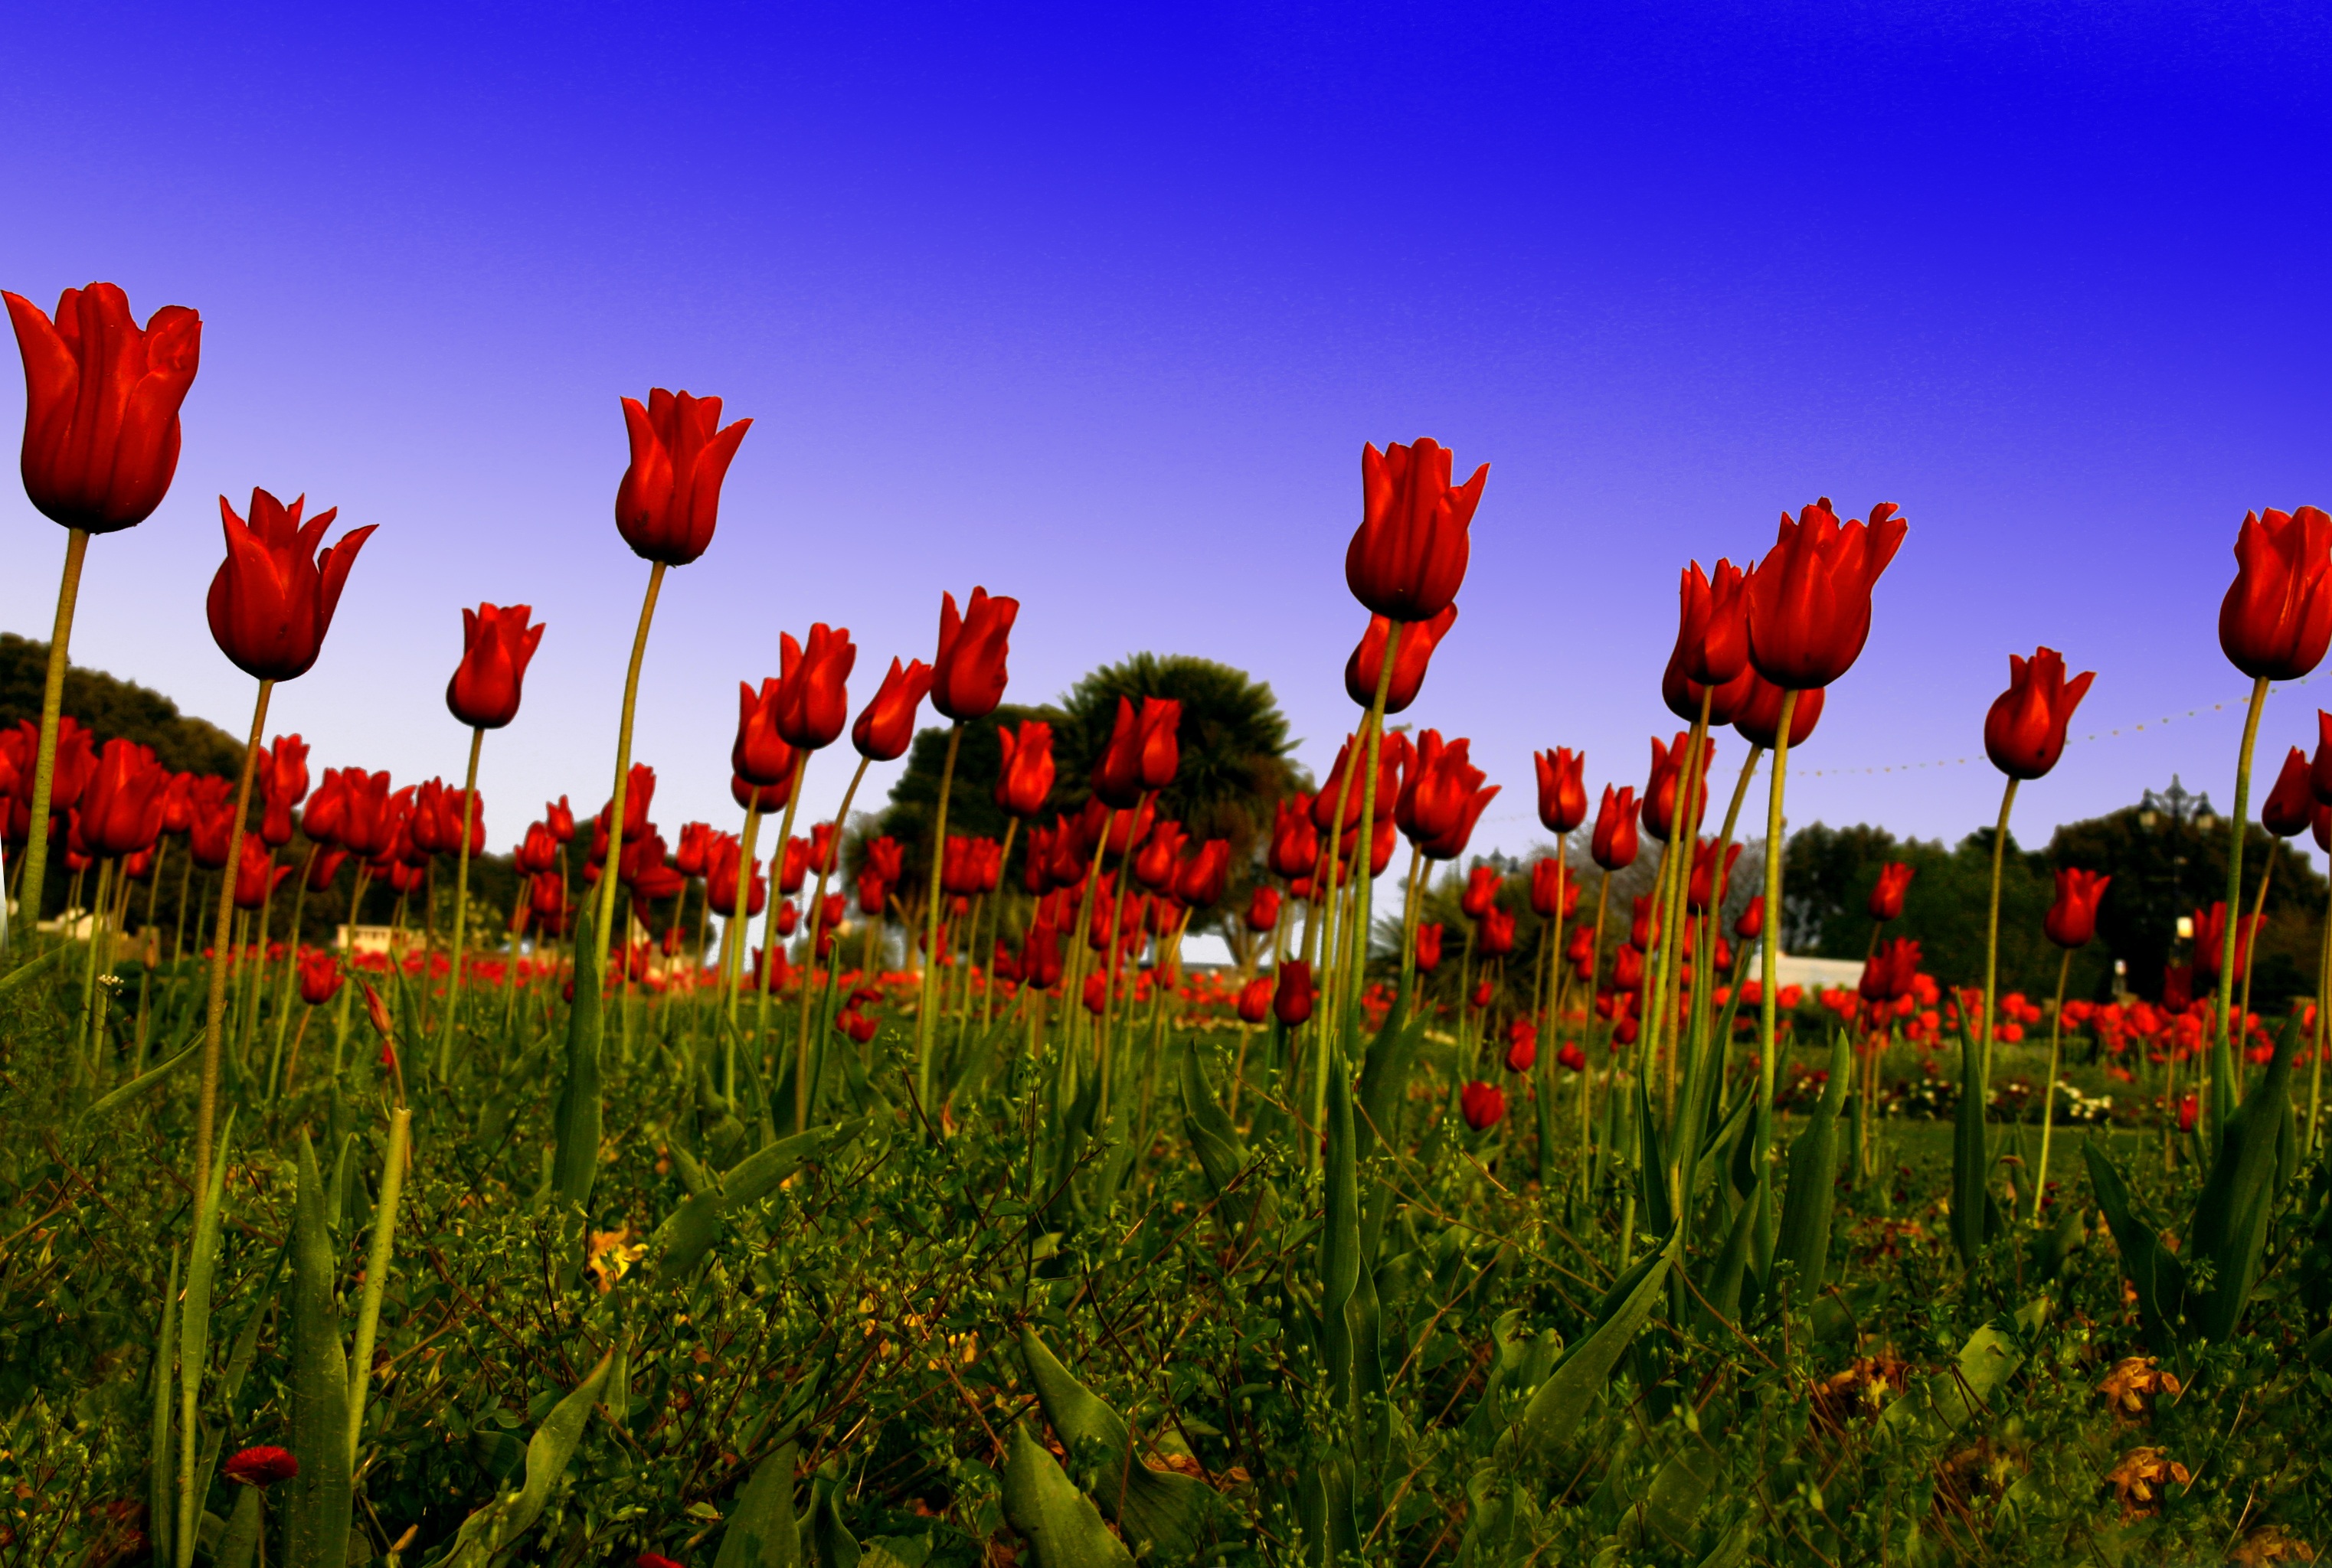
plant, field, meadow, prairie, stem, flower, petal, bloom, love, tulip, spring, green, red, bulb, natural, fresh, blooming, colorful, garden, flora, wildflower, england, colour, power, grassland, day, poppy, coquelicot, emotion, many, field of flowers, flowering plant, red tulip, gil dekel, land plant, poppy family